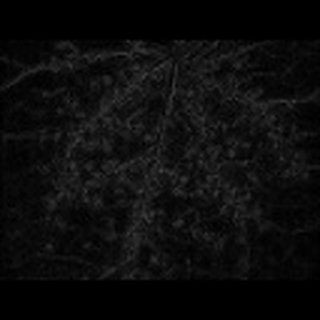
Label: cotton_aphids